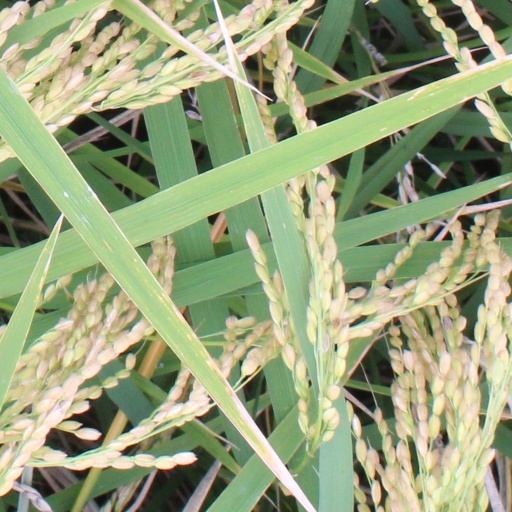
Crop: rice